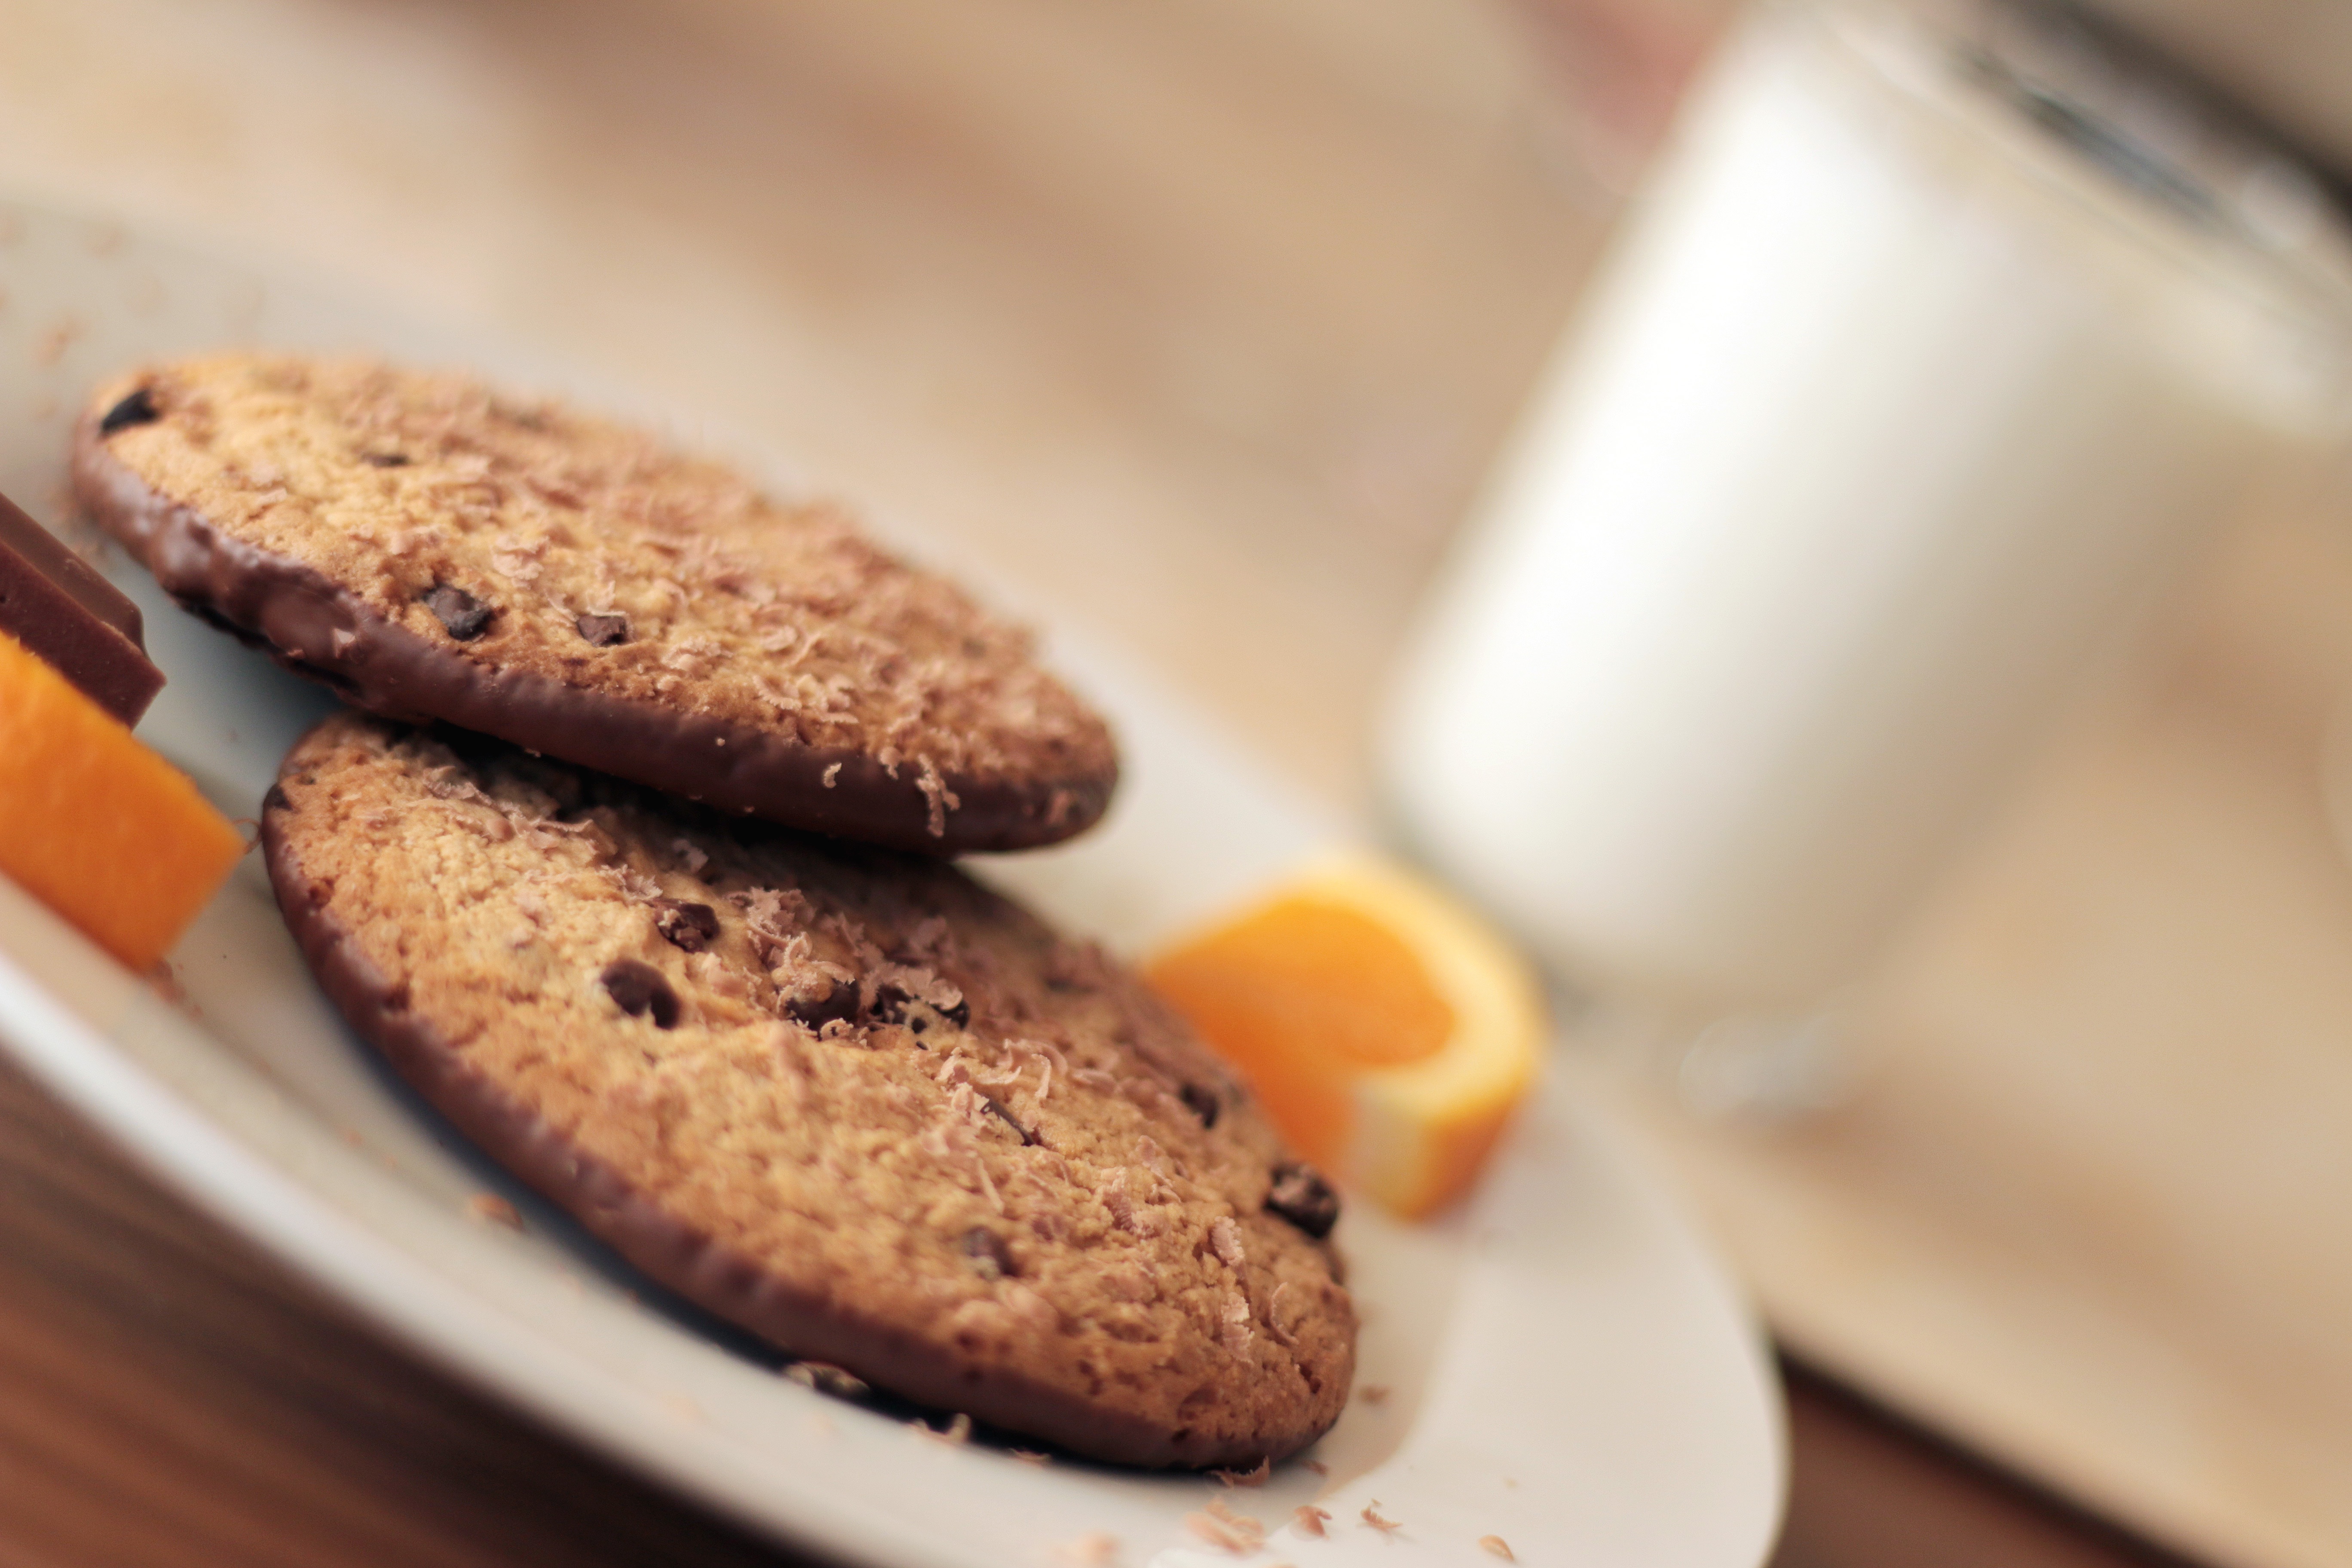
morning, dish, meal, food, produce, plate, breakfast, baking, milk, cookie, dessert, chocolate chip, cookies, sweets, oranges, baked goods, flavor, snack food, cookies and crackers